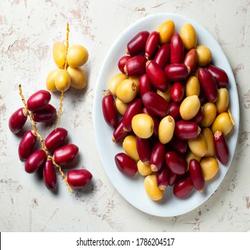
Label: Dates